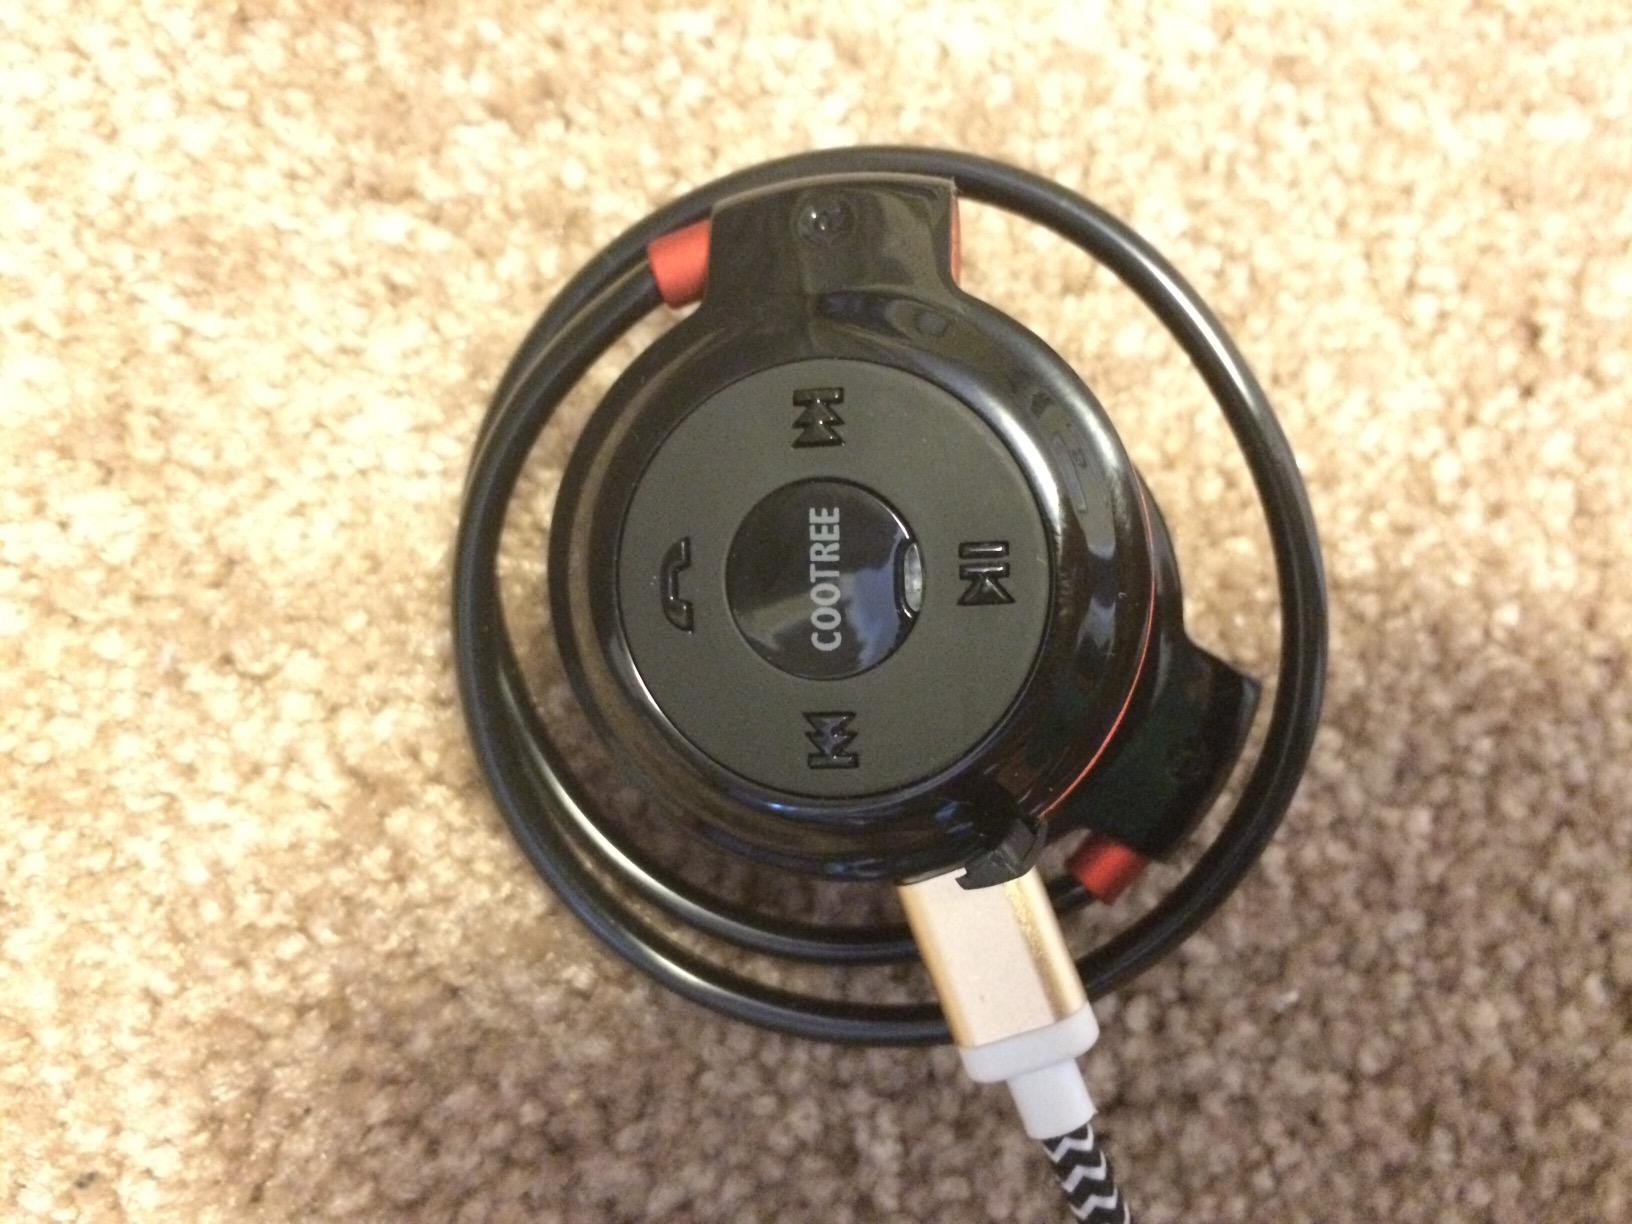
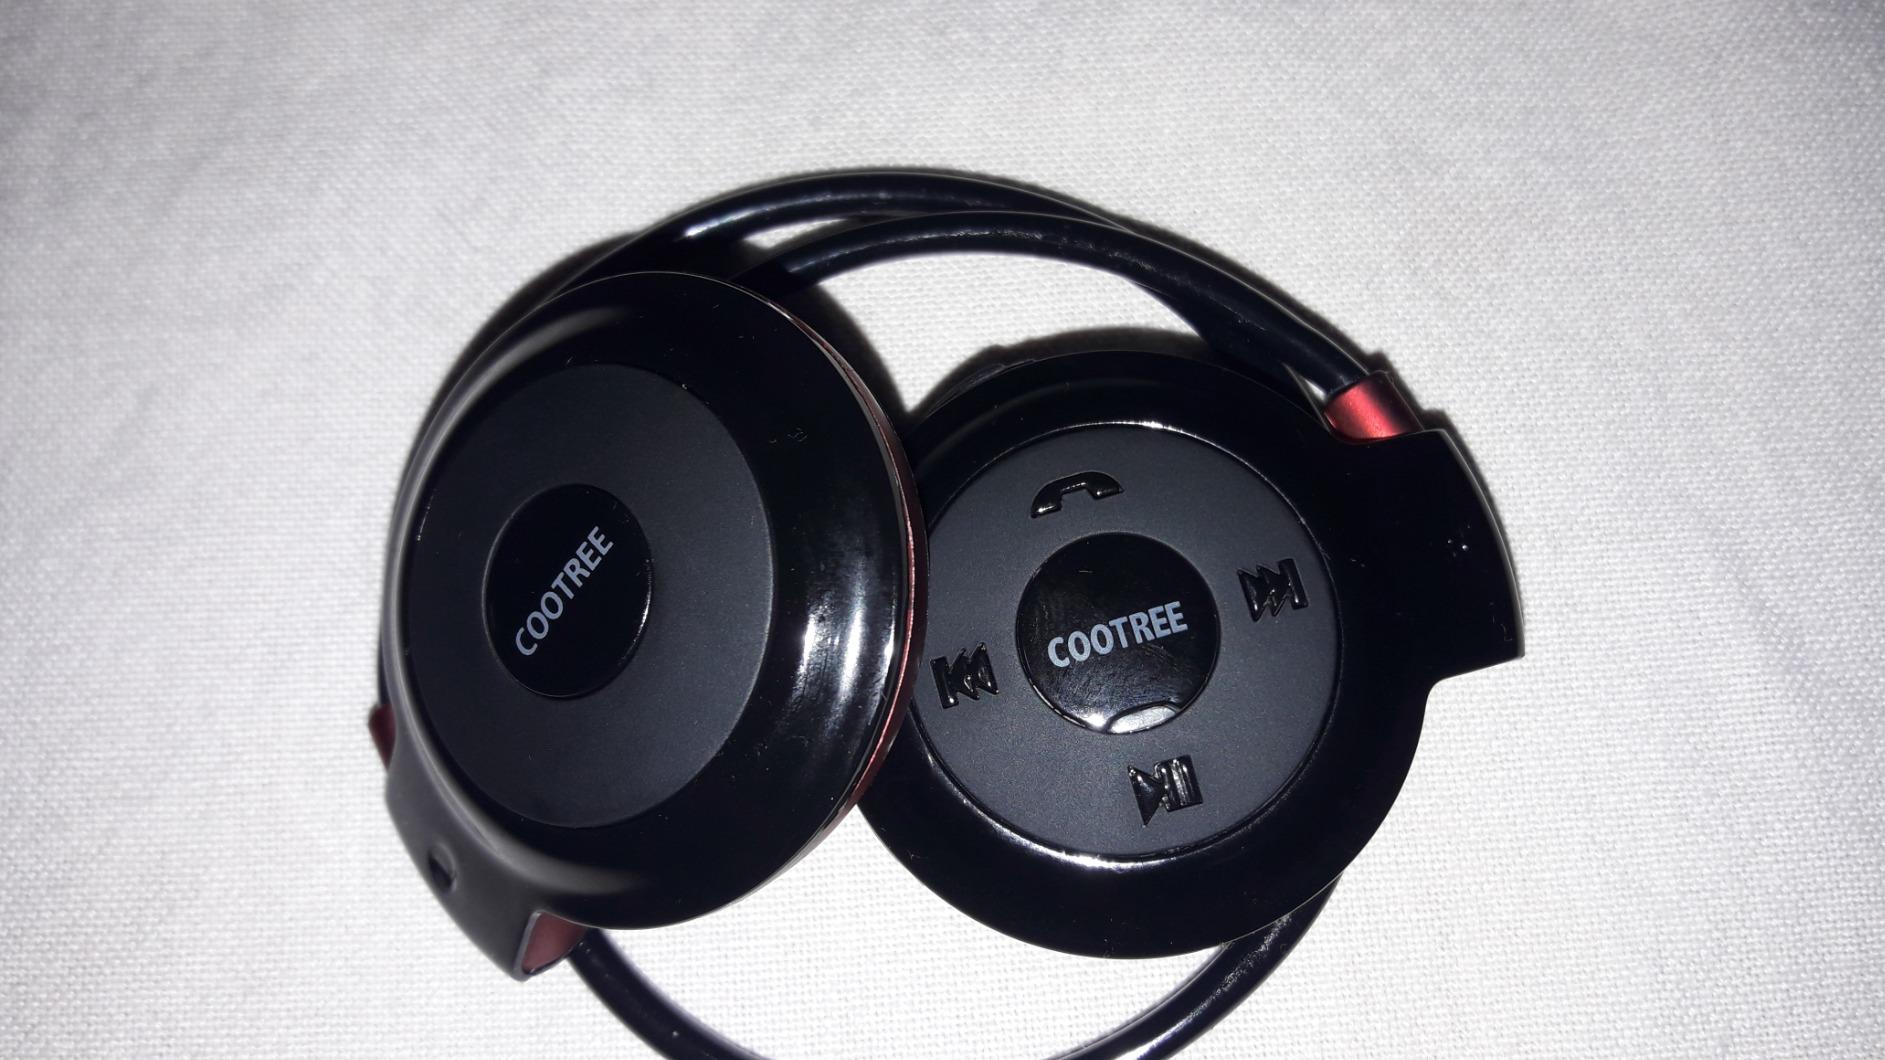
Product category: headphones
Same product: yes